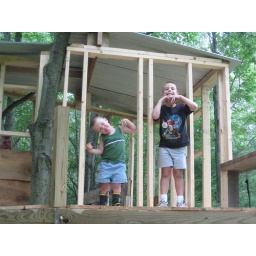
The boys in their tree house